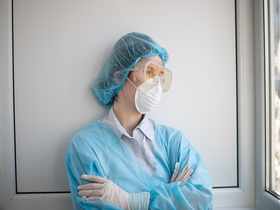
Objects detected:
Mask
Goggles
Gloves
Coverall